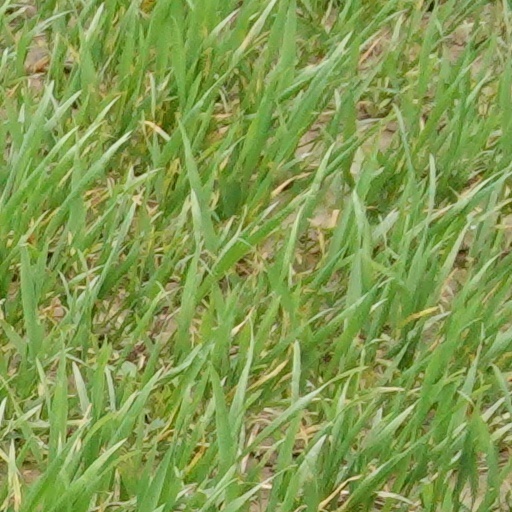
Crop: wheat